Alaa Najjar

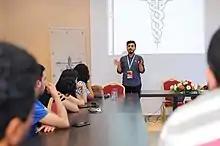
Najjar presenting about WikiProject Medicine at WikiArabia 2019

Najjar is an active contributor since 2014, and most of his edits focus on medicine-related articles. He also serves as an administrator on Arabic-language Wikipedia and in several other roles on different projects of Wikimedia Foundation. He is also a board member of Wikimedia Group in the Levant and editorial board member of the WikiJournal of Medicine since December 2018. Also, he is a member on the Arabic Wikipedia's official social networking team.